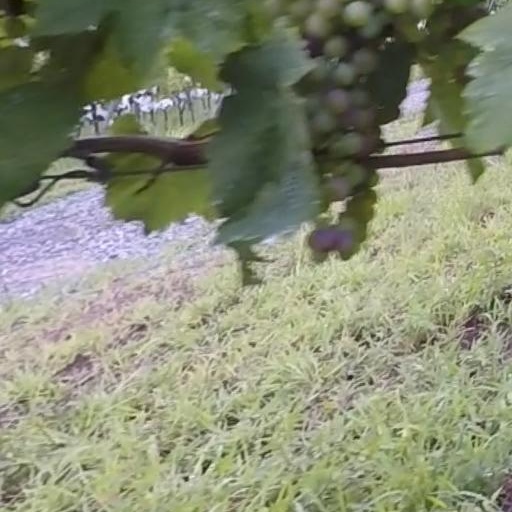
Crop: grape